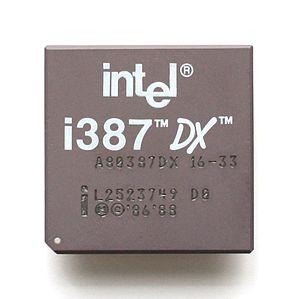
Le processeur Intel 80387 était un coprocesseur mathématique destiné aux ordinateurs équipés de processeur Intel 80386 ou d'AMD 80386.